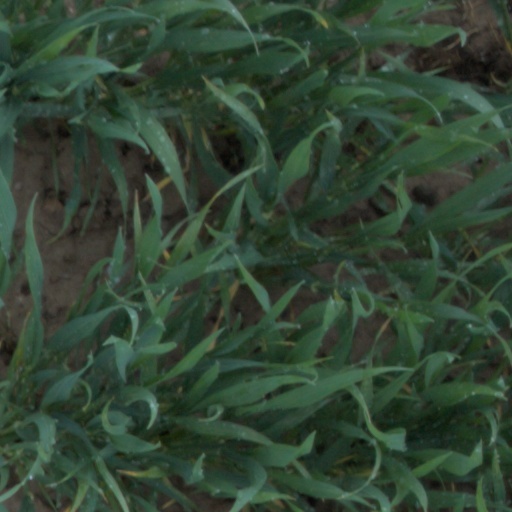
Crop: wheat